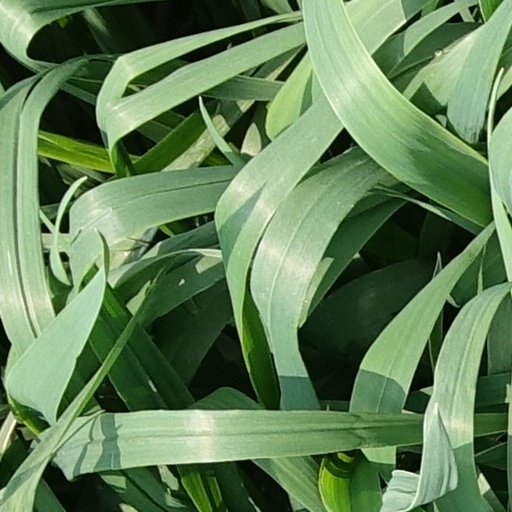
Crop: wheat